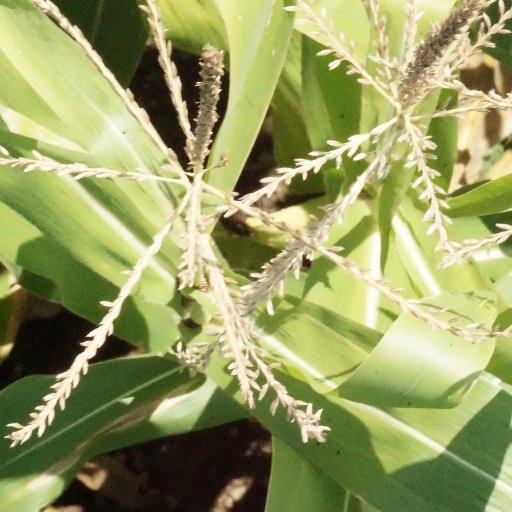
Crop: maize; corn